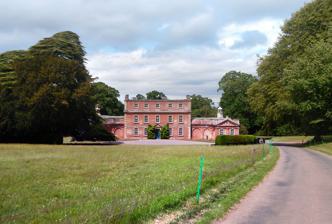
Building: Barford Park
Country: United Kingdom
Year built: 1710
Historic site in Somerset, England Barford House Location Spaxton , Somerset , England Coordinates 51°06′59″N 03°05′48″W / 51.11639°N 3.09667°W / 51.11639; -3.09667 Built 1710 Listed Building – Grade II* Official name Barford House Designated 29 March 1963 Reference no. 1058941 Location of Barford House in Somerset Barford Park is a Georgian country house and park to the south of Spaxton , west of Bridgwater , Somerset , England. It was designated a grade II* listed building on 29 March 1963. The name "Barford" comes from owners of the land, who had a house on the site in the 13th and 14th centuries. Building The current red brick house was built as a two-storey farmhouse, but the front was built in 1710 for the Jeanes family, and another storey and Baroque wings were added in the mid 18th century. The building was restored in the late 20th century by the Stancombs. The floorplan is symmetrical around a main block with two wings. The main bock is two storeys high with an attic and five bays, while the wings are each single storey. In 2013 the house was put up for sale with an asking price of £1,650,000. The new owners carried out extensive renovation works. The park consisted of around 40 acres (16 ha) in 1837, with a walled kitchen garden to the north of the house. The Victorian pleasure grounds included an " archery glade". A racing stables is maintained within the estate run by Kevin Bishop . Ownership The estate was certainly owned by the Barford family by 1253, who kept ownership until at least 1810, at which point Anne Barford, the sole heir married John Evered. The estate remained with the Evered family and in the early 20th century, the building was owned by John Guy Courtney Evered, who inherited it from his father and died in 1931 shortly after his 100th birthday. Evered had fought in the Crimean War and was the "oldest living Etonian" at the time of his death. Barford House was bought by the Stamcomb family in 1953, who owned the house until 2012. References